José Joaquín Puello

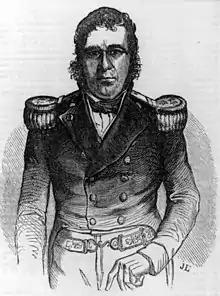
As the citizens of Santo Domingo were proclaiming Juan Pablo Duarte as the president of the new nation, Pedro Santana launched a counterattack against the Board.

After the fall of Boyer, in March 1843, among Dominicans the criterion began to gain ground that the conditions for independence or another form of rupture with Haitian rule had been created. The conservatives, many of whom had collaborated with the Haitians in public administration, began to orient themselves towards the search for a protectorate of France, the power that then had the greatest interests in Haiti. In the Constituent Assembly of Port-au-Prince, led by Buenaventura Báez, they reached a secret agreement with the consul general of France, André Nicolás de Levasseur. According to that agreement, the Dominican State would be placed under the protectorate of France for 10 extendable years, would cede the Samaná Peninsula in perpetuity and would collaborate with the return of Haiti to French rule. Although the negotiations were carried out discreetly, it was clear to the urban media that the conservatives, who disbelieved in the viability of an independent order, placed expectations on the protection of France, for which they commonly received the label "French-minded." These opposed by all means the objective of the Trinitarios to establish an autonomous order, considering that it was the product of the naivety of inexperienced young people. Over time, both parties came to the conclusion that it was impossible for either of them to expel the Haitians on their own, so a current of understanding emerged among the Triniatrios with the conservatives.